List of bays of the Inner Hebrides

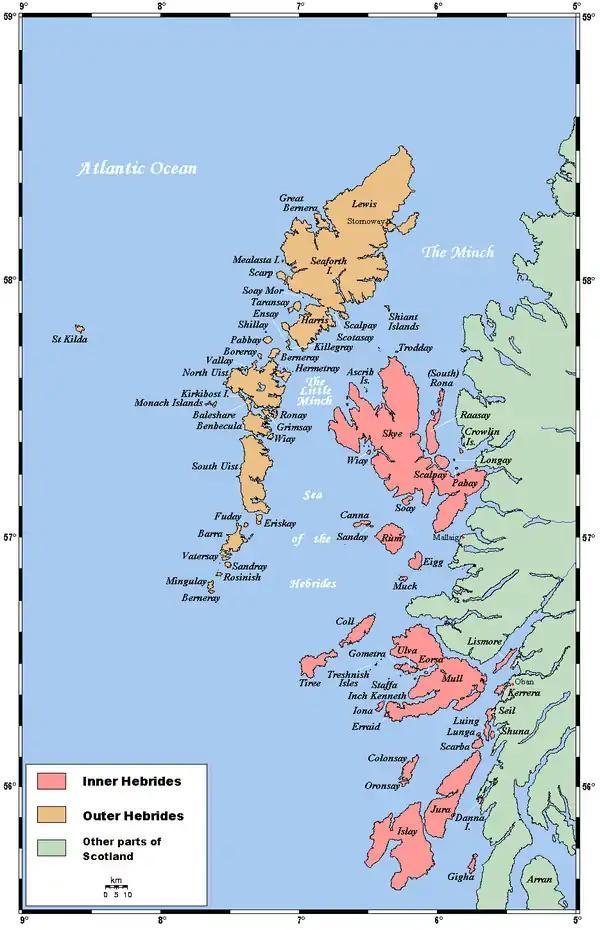
A map of the Inner and Outer Hebrides in Scotland. The Inner Hebrides are shown in Magenta

The island of Eilean Mòr has the following bays: